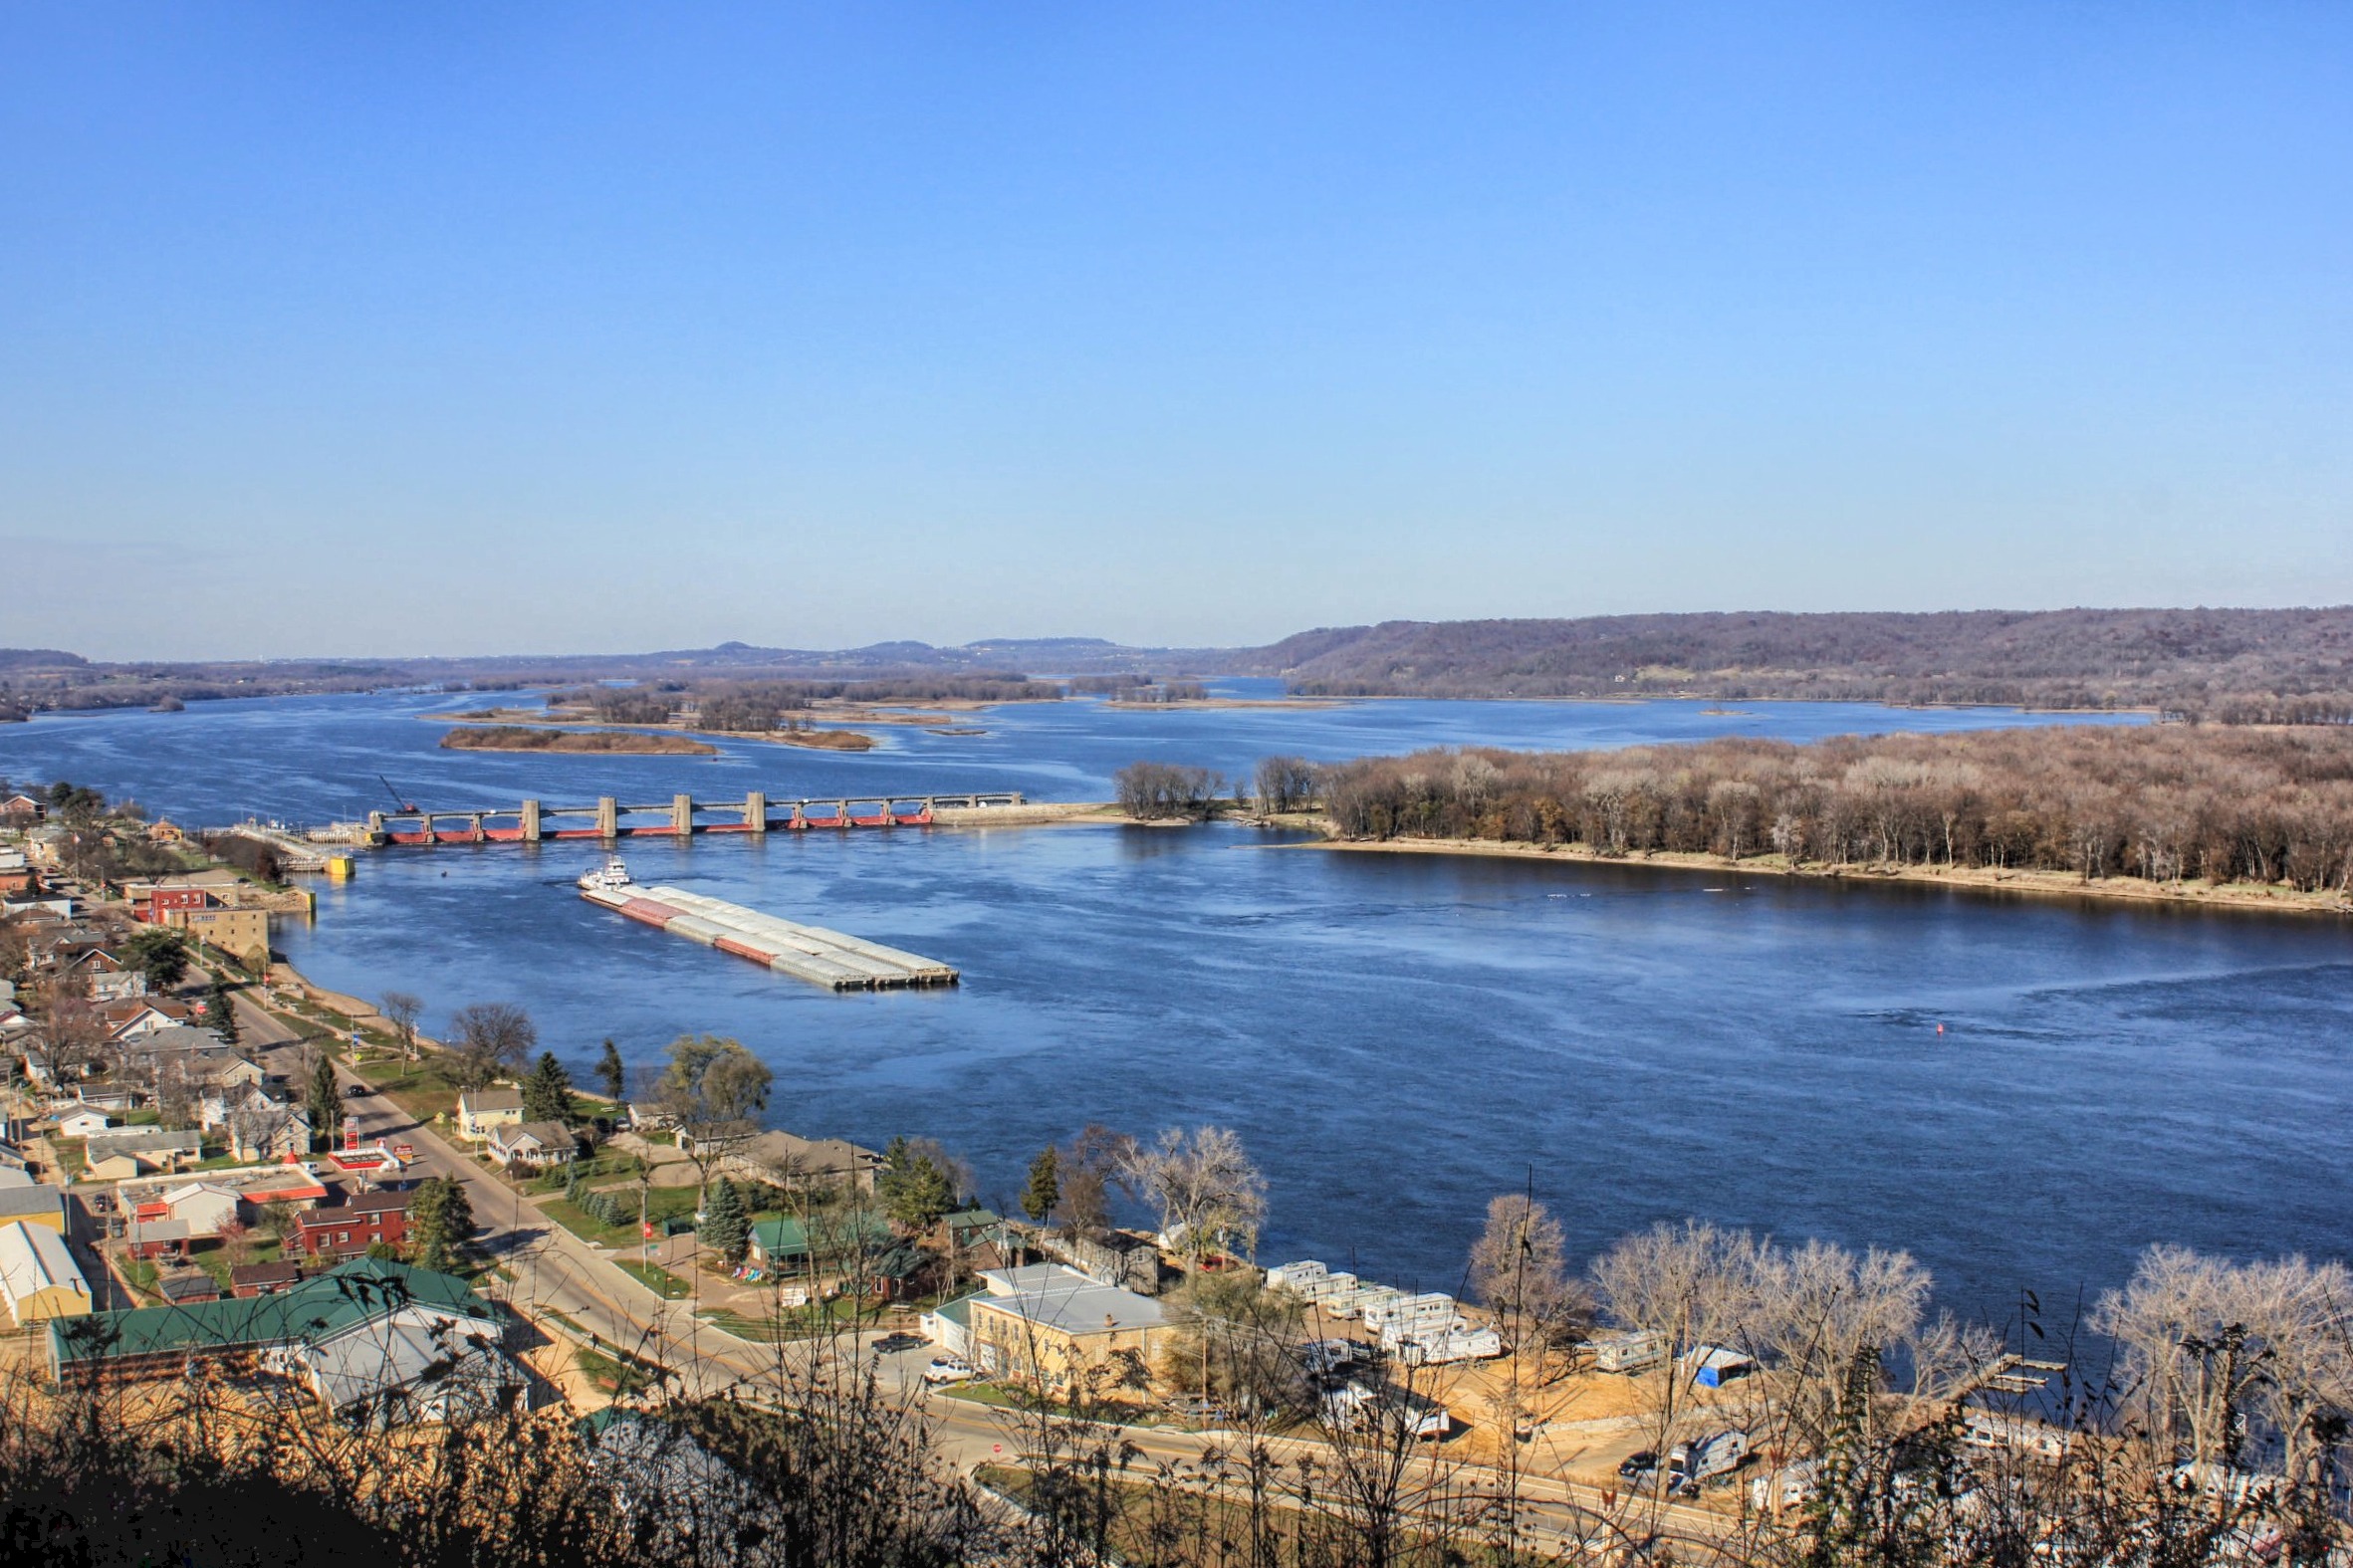
sea, coast, architecture, shore, lake, town, city, river, panorama, shoreline, scenic, bay, dam, reservoir, body of water, outside, hdr, buildings, iowa, loch, bellevue, aerial photography, mississippi river